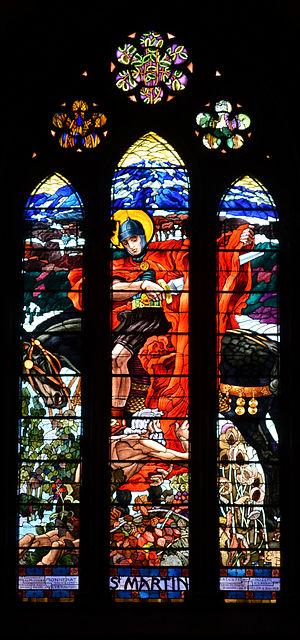
Église réformée Saint-Martin de Vevey - le chœur - vitrail représentant saint Martin, le patron de l'église, partageant son manteau. Il fut dessiné par Ernest Biéler et réalisé en 1900 par le peintre verrier Edouard Hosch. Source
L'église Saint-Martin, œuvre majeure de l’architecture de la fin de l’époque gothique en Pays de Vaud et aujourd’hui église protestante, domine la ville de Vevey, en Suisse.
Ernest Biéler, né le 31 juillet 1863 à Rolle, et mort le 25 juin 1948 à Lausanne, est un peintre suisse.